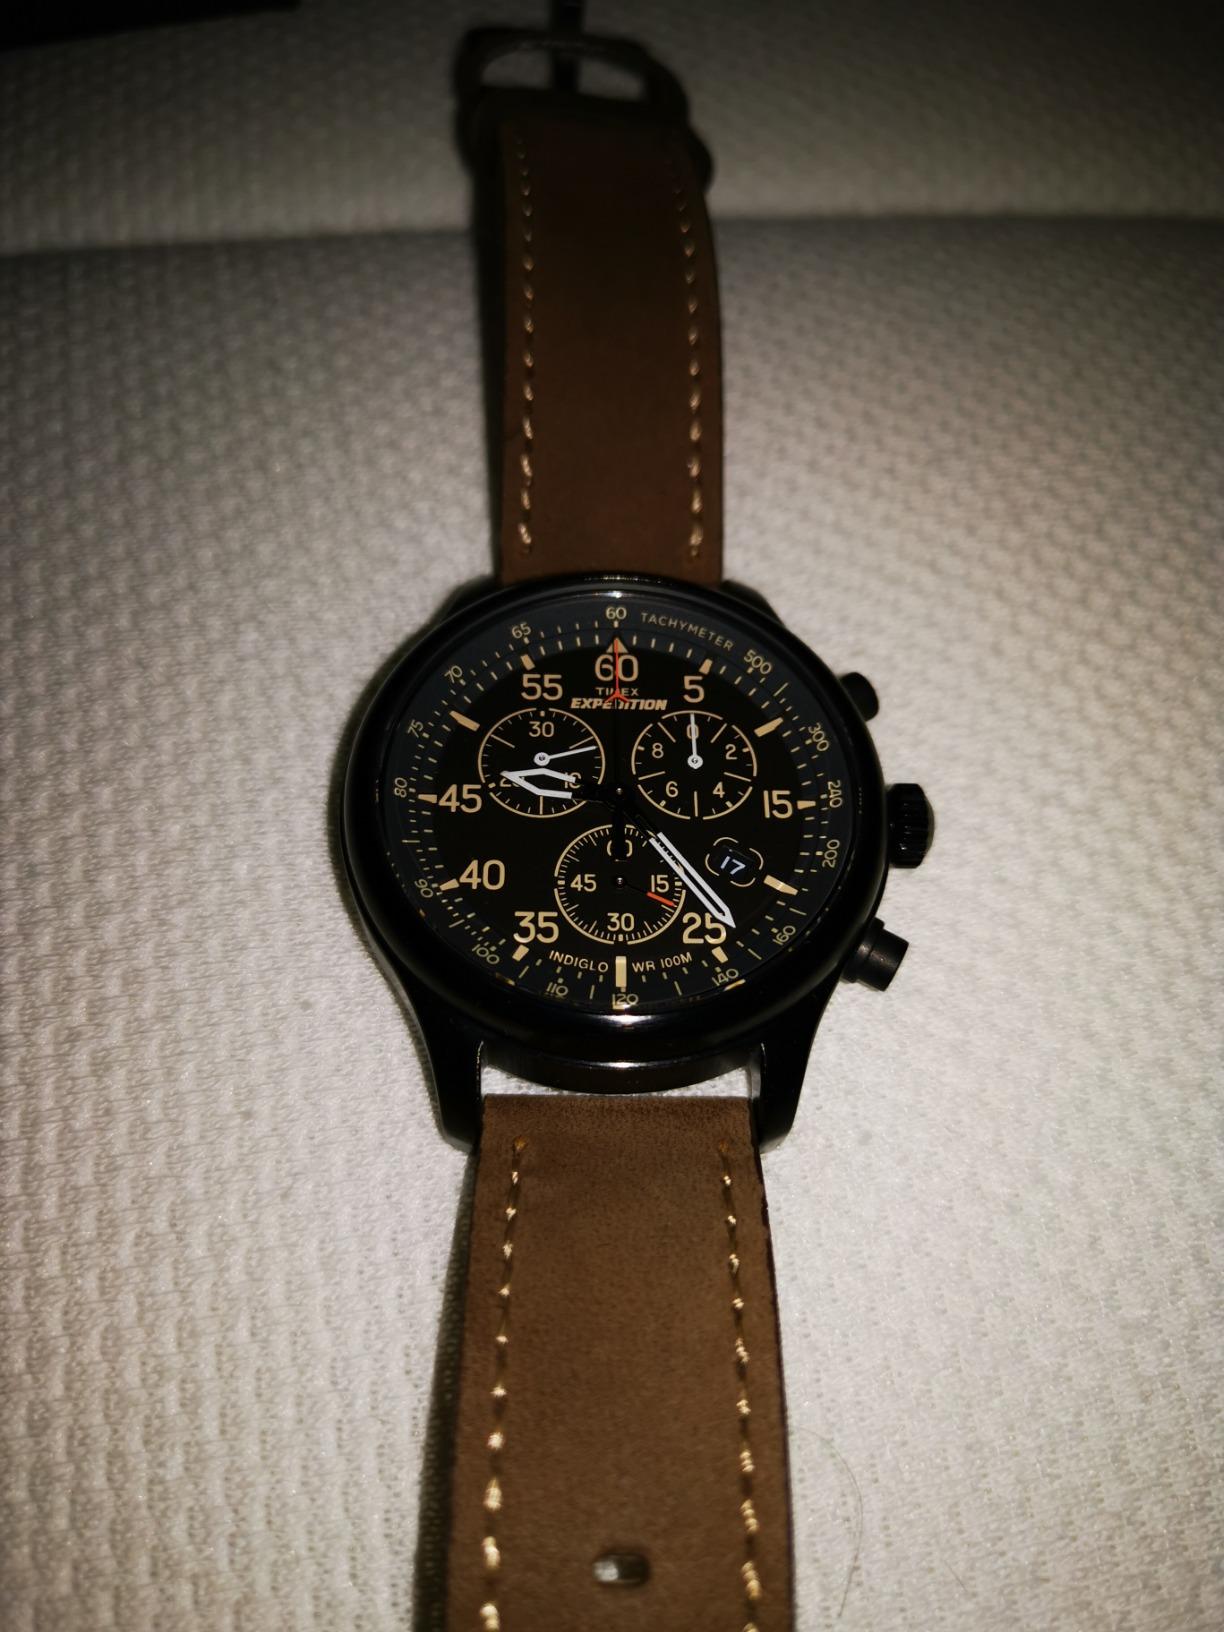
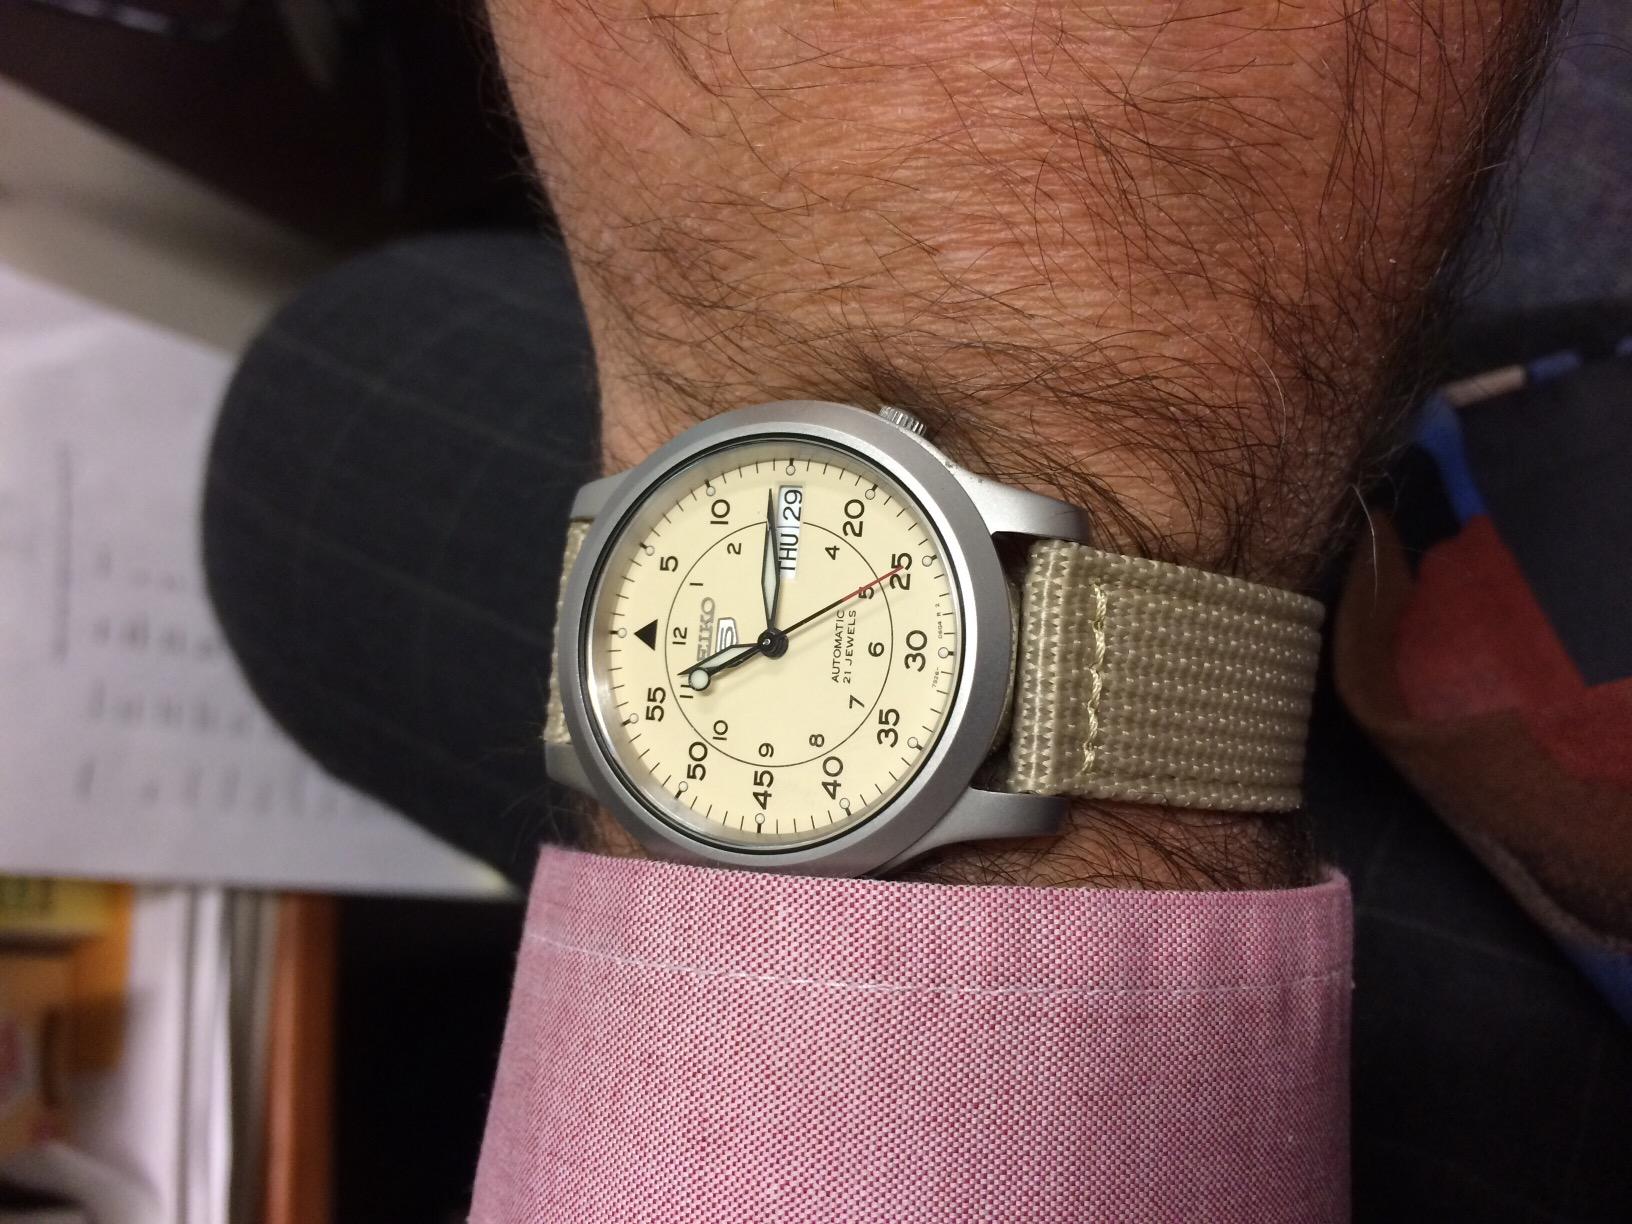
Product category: accessories_watch
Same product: no